Dublin Housing Action Committee

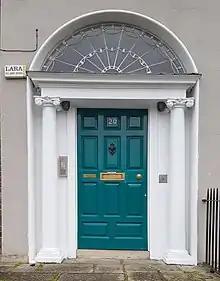

The secretary of the committee was Dennis Dennehy (then a member of the Irish Communist Organisation). He squatted 20 Mountjoy Square and moved in with his wife and two children in November 1968. The house belonged to a businessman and had been left derelict. Dennehy was ordered to leave after a court case in December but refused, so he was then arrested for contempt of court and imprisoned on January 3.